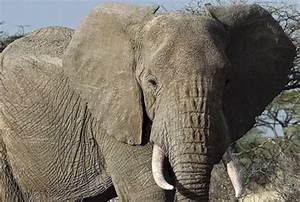
Label: elephant